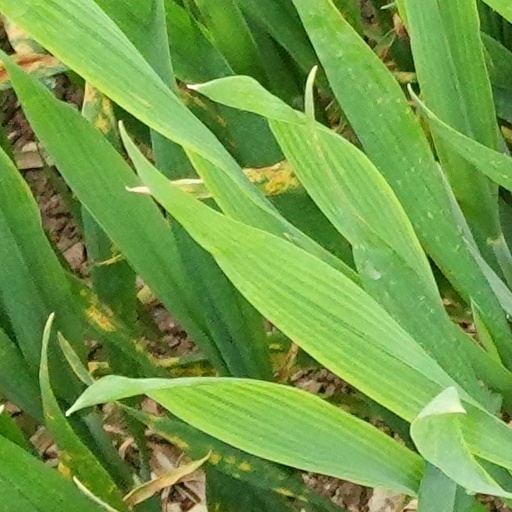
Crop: wheat